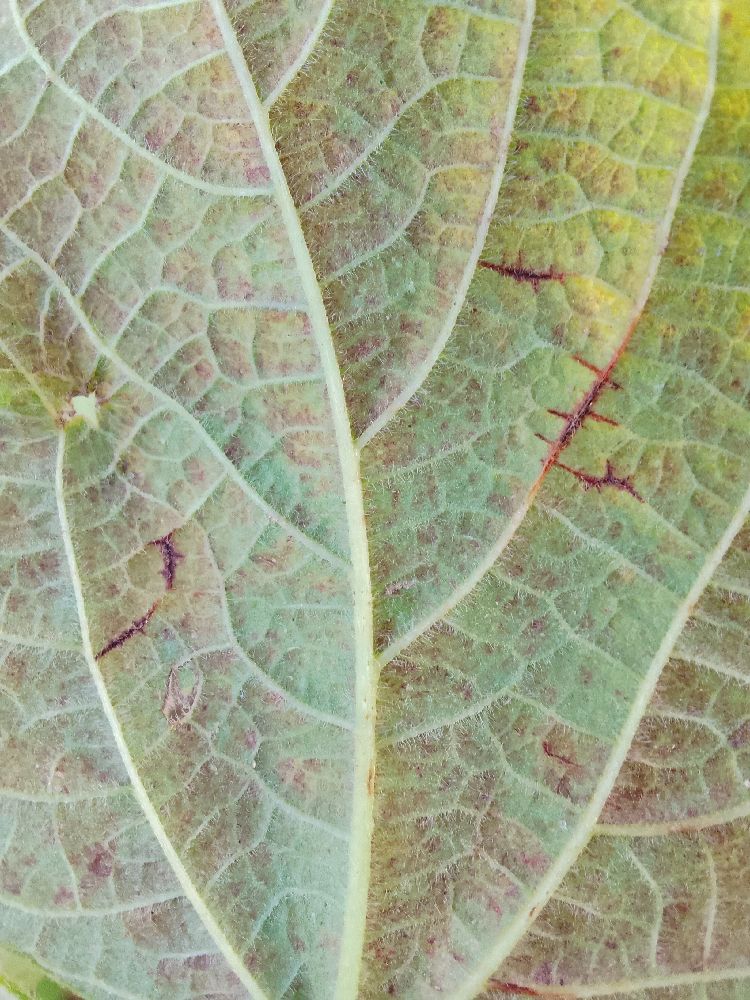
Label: anthracnose